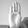
ASL letter: B